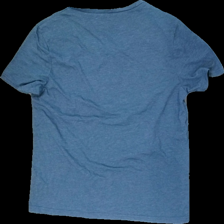
View: back
Type: T-shirt
Category: Men
Brand: Not in the list
Brand text on label: topman
Colors: Blue
Material: 51% cotton 49% polyester
Cut: Regular
Size: M
Season: All
Price range: 50-100
Recommended usage: Export